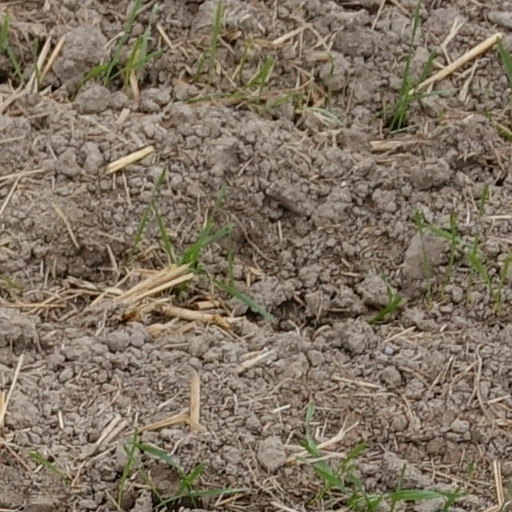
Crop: wheat